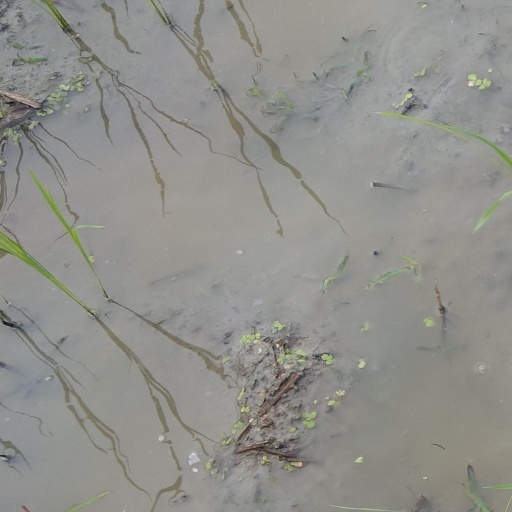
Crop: rice